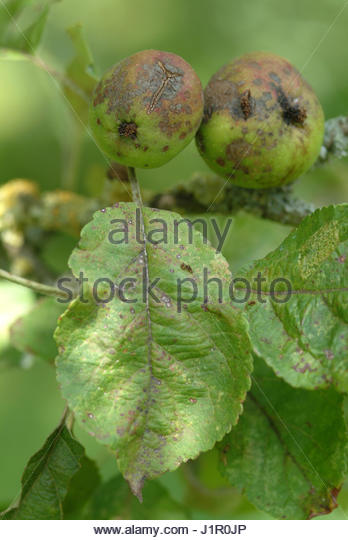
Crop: apple
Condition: scab